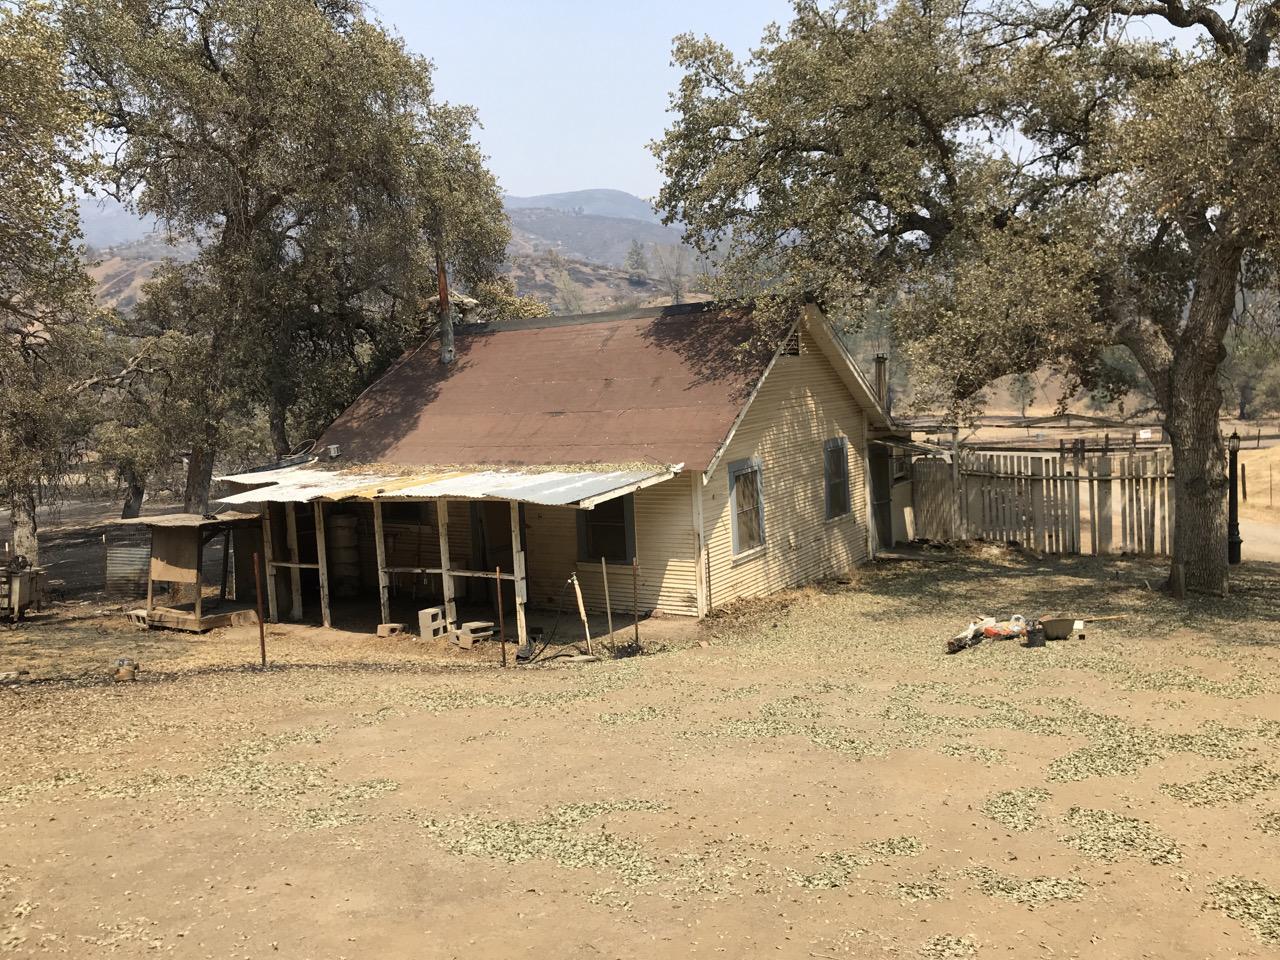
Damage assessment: no_damage